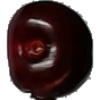
Label: cherry